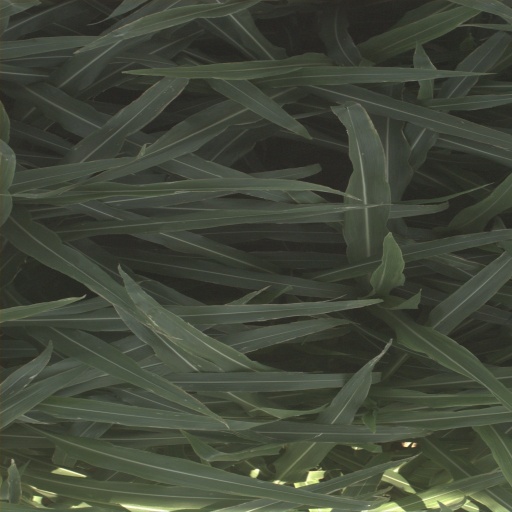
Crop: sorghum